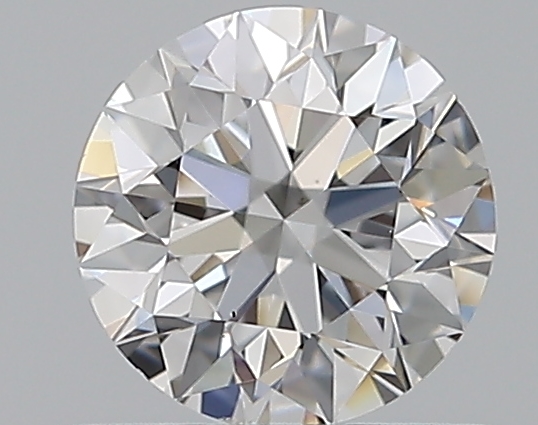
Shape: round
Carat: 0.5
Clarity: VS2
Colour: E
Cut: EX
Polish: EX
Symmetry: EX
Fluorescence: N
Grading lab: GIA
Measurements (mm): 5.04 x 5.07 x 3.16